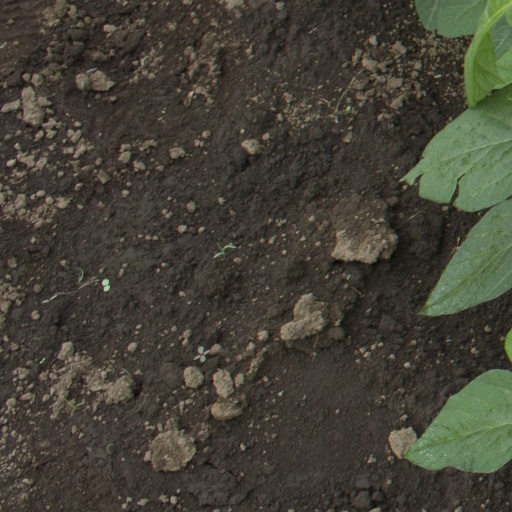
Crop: soybean